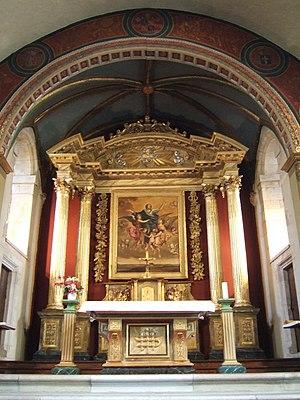
Décor intérieur de l'église Saint-Martin de Sare, dans les Pyrénées-Atlantiques.
L'église Saint-Martin est une église catholique située à Sare, en France. Elle est située au centre du bourg, dont la position au sommet d’une colline indique l'ancienneté d’un noyau de peuplement cherchant à se mettre à l’abri des convoitises des brigands. L’église elle-même est un édifice fortifié. Sa décoration intérieure est classée par le ministère de la Culture depuis 1982.